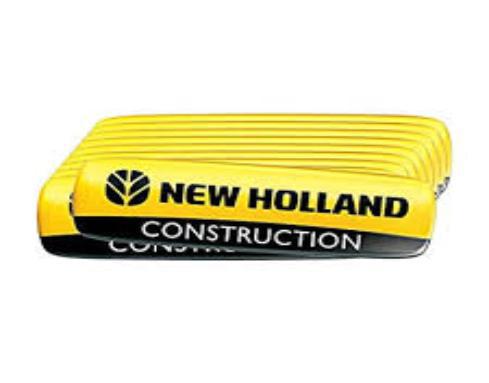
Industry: Others